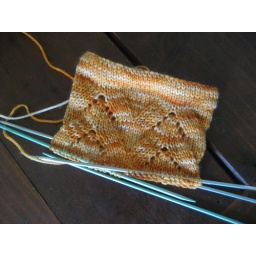
golden monkey in progress